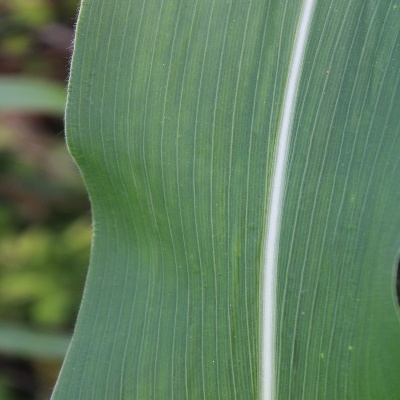
Crop: Maize
Condition: healthy